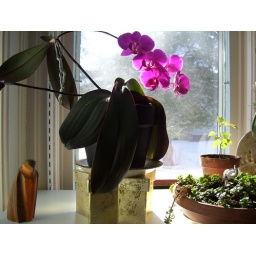
Chicken monkey watches over the plants sunning themselves in the window.